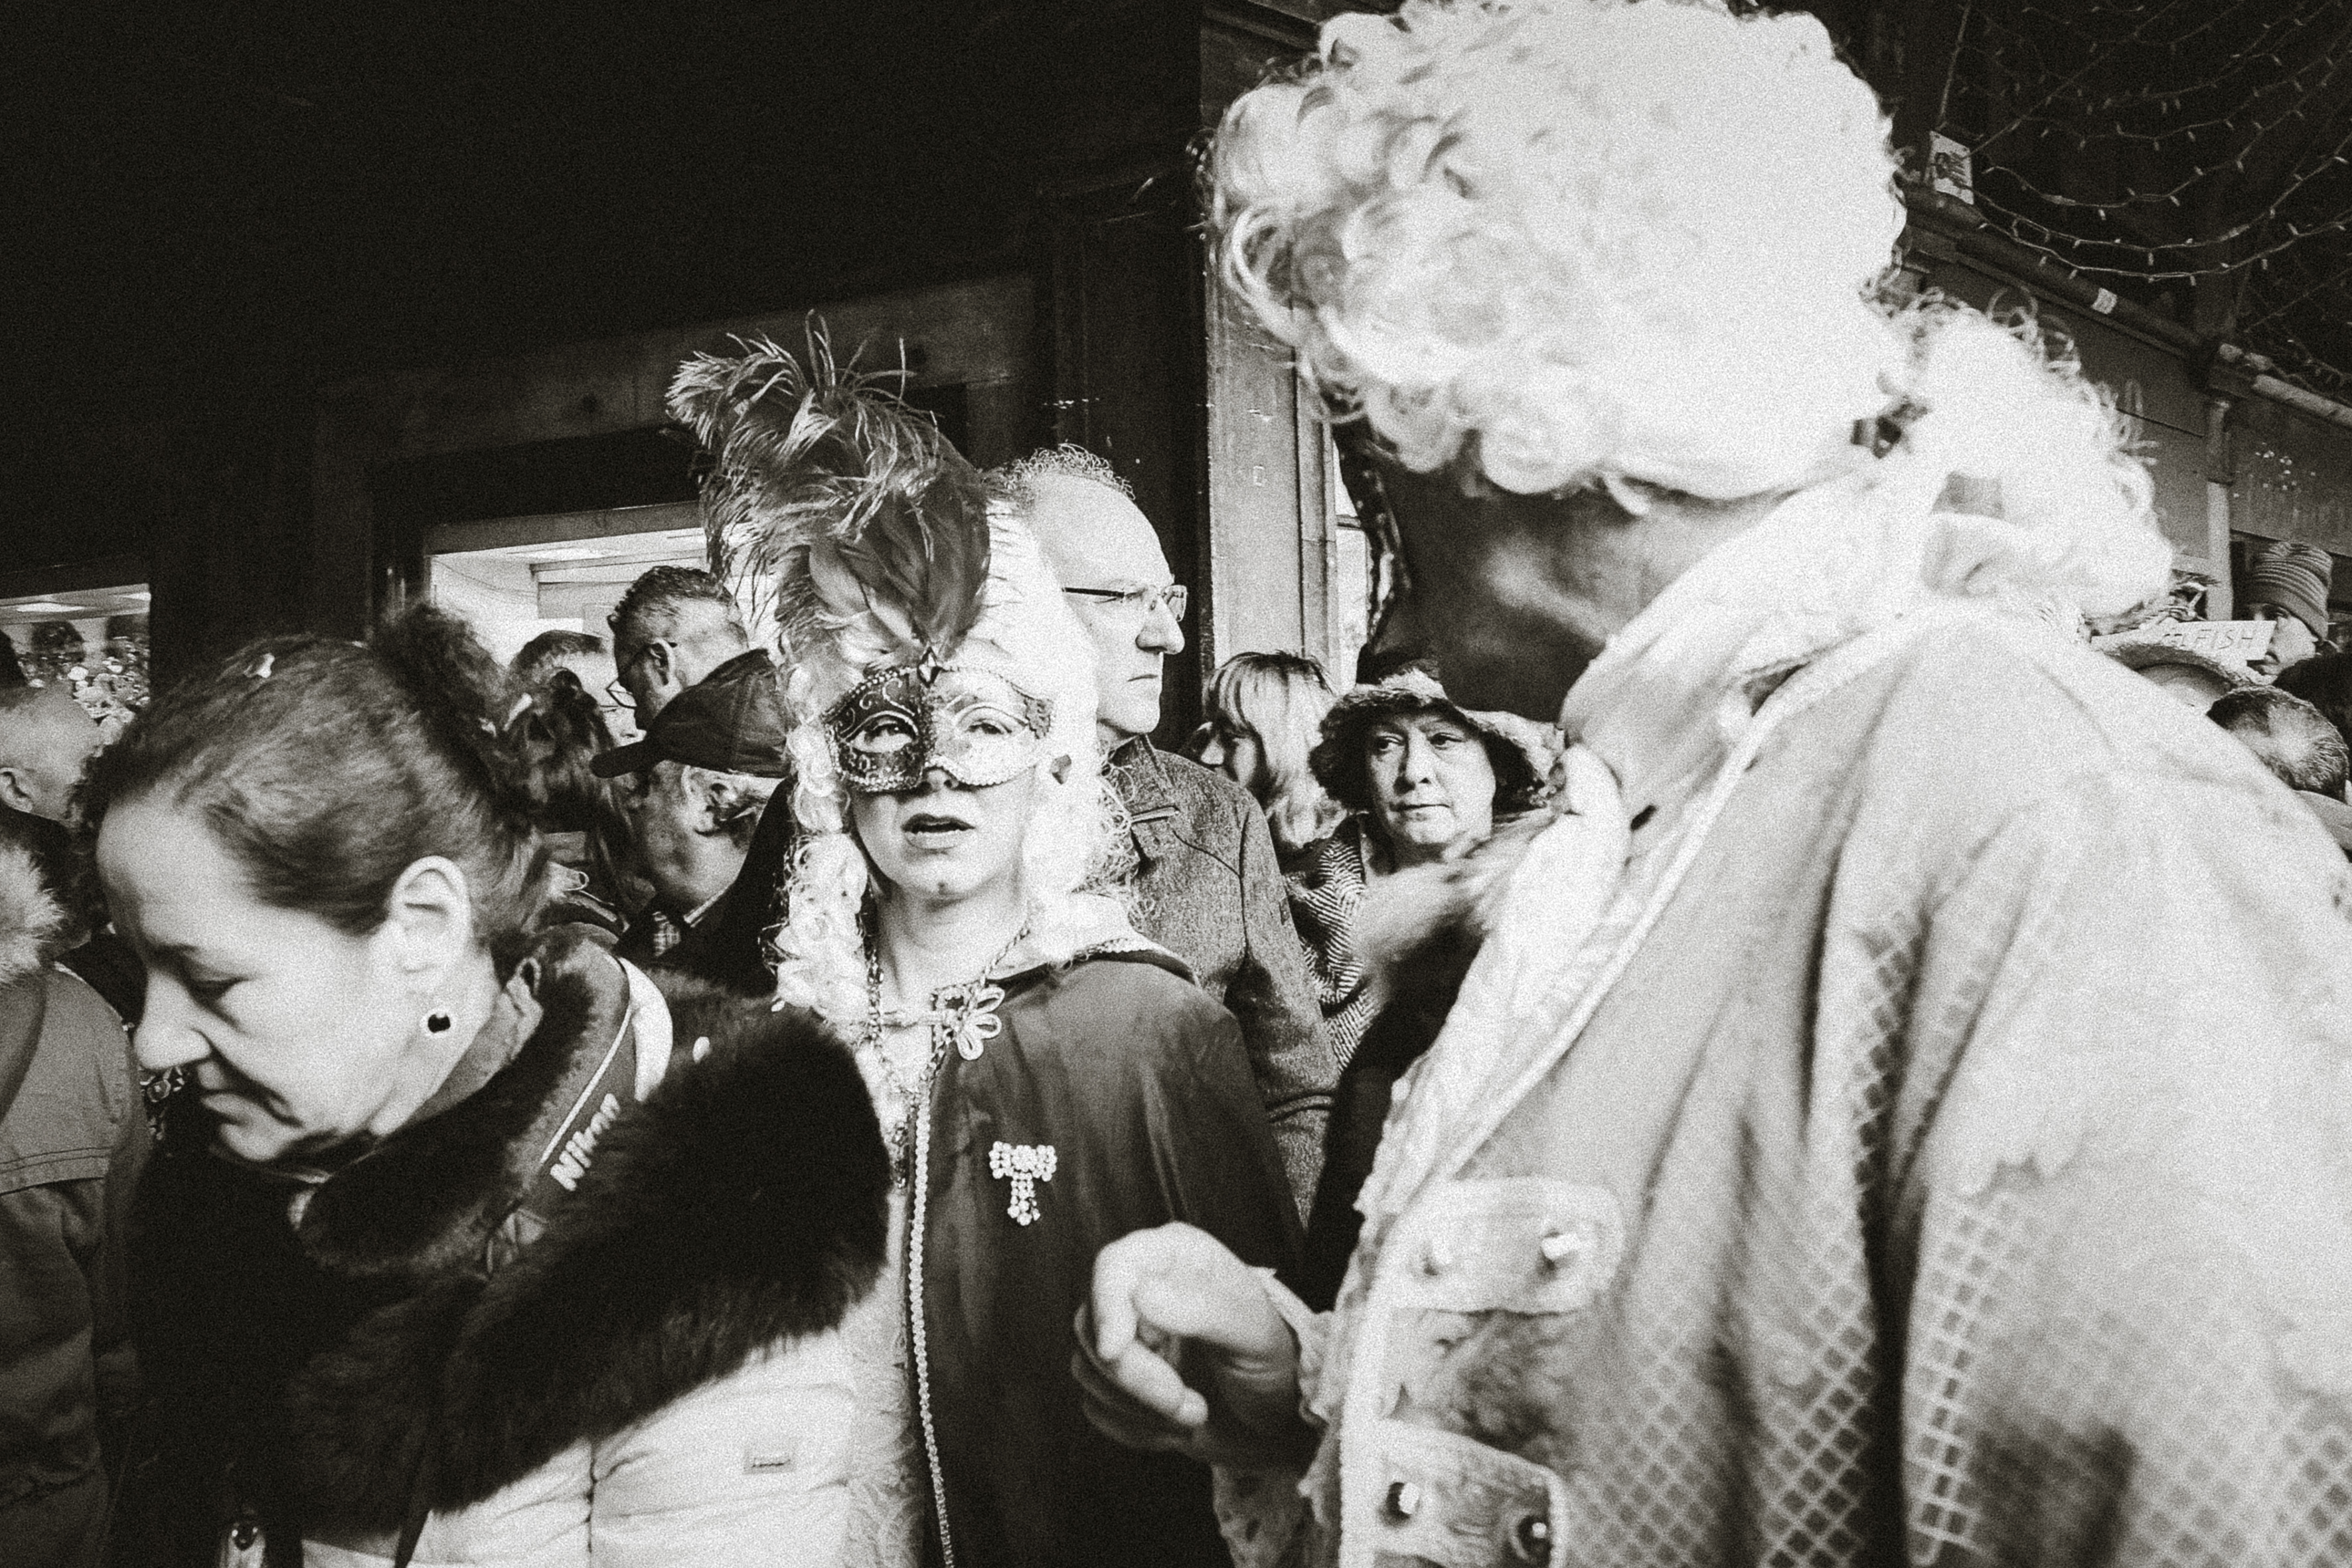
person, black and white, people, white, street, urban, travel, fujifilm, italy, monochrome, bw, 2016, blackandwhite, blackwhite, cool image, ngc, photograph, venezia, veneto, image, it, fuji, fujixt1, fujix, noireblanc, carnevale, italyvenezia, carnevale2016, monochrome photography